Symphony No. 93 (Haydn)

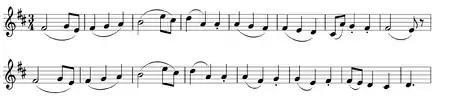
The principal theme of the first movement. The theme enters in the 21st measure of the movement, after an Adagio introduction.

After the dominant seventh chord, the main body of the movement, marked "Allegro", commences with the statement of the principal theme. The exposition then continues with a transitional passage before a secondary theme in the dominant, A major. The American musicologist A. Peter Brown compared the secondary theme to a Ländler.